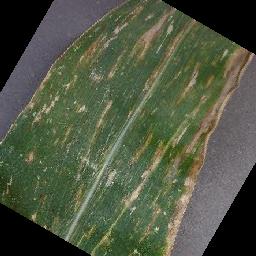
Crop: corn
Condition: (maize)_cercospora_spot_gray_spot